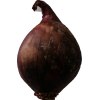
Label: red_onion